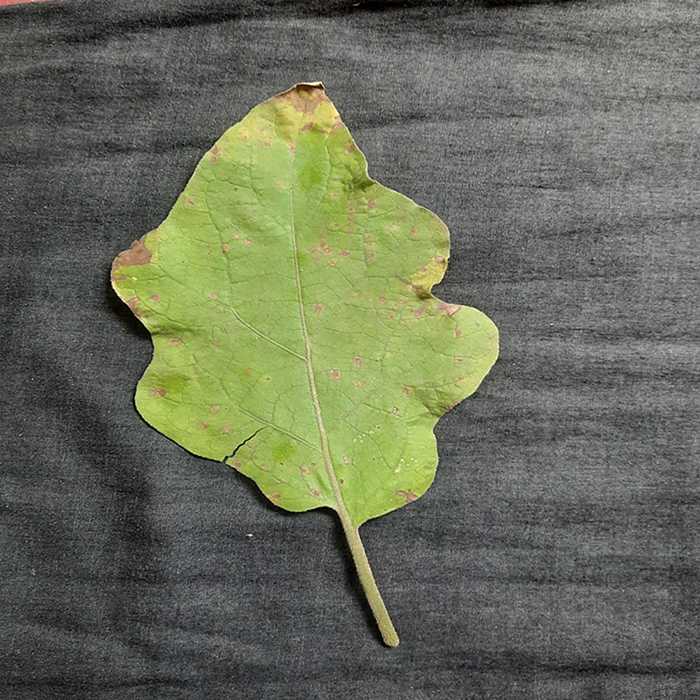
Plant: Eggplant
Label: Eggplant Cercopora leaf spot